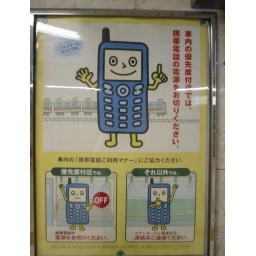
a sign in a tokyo train telling you to turn off your cell phone